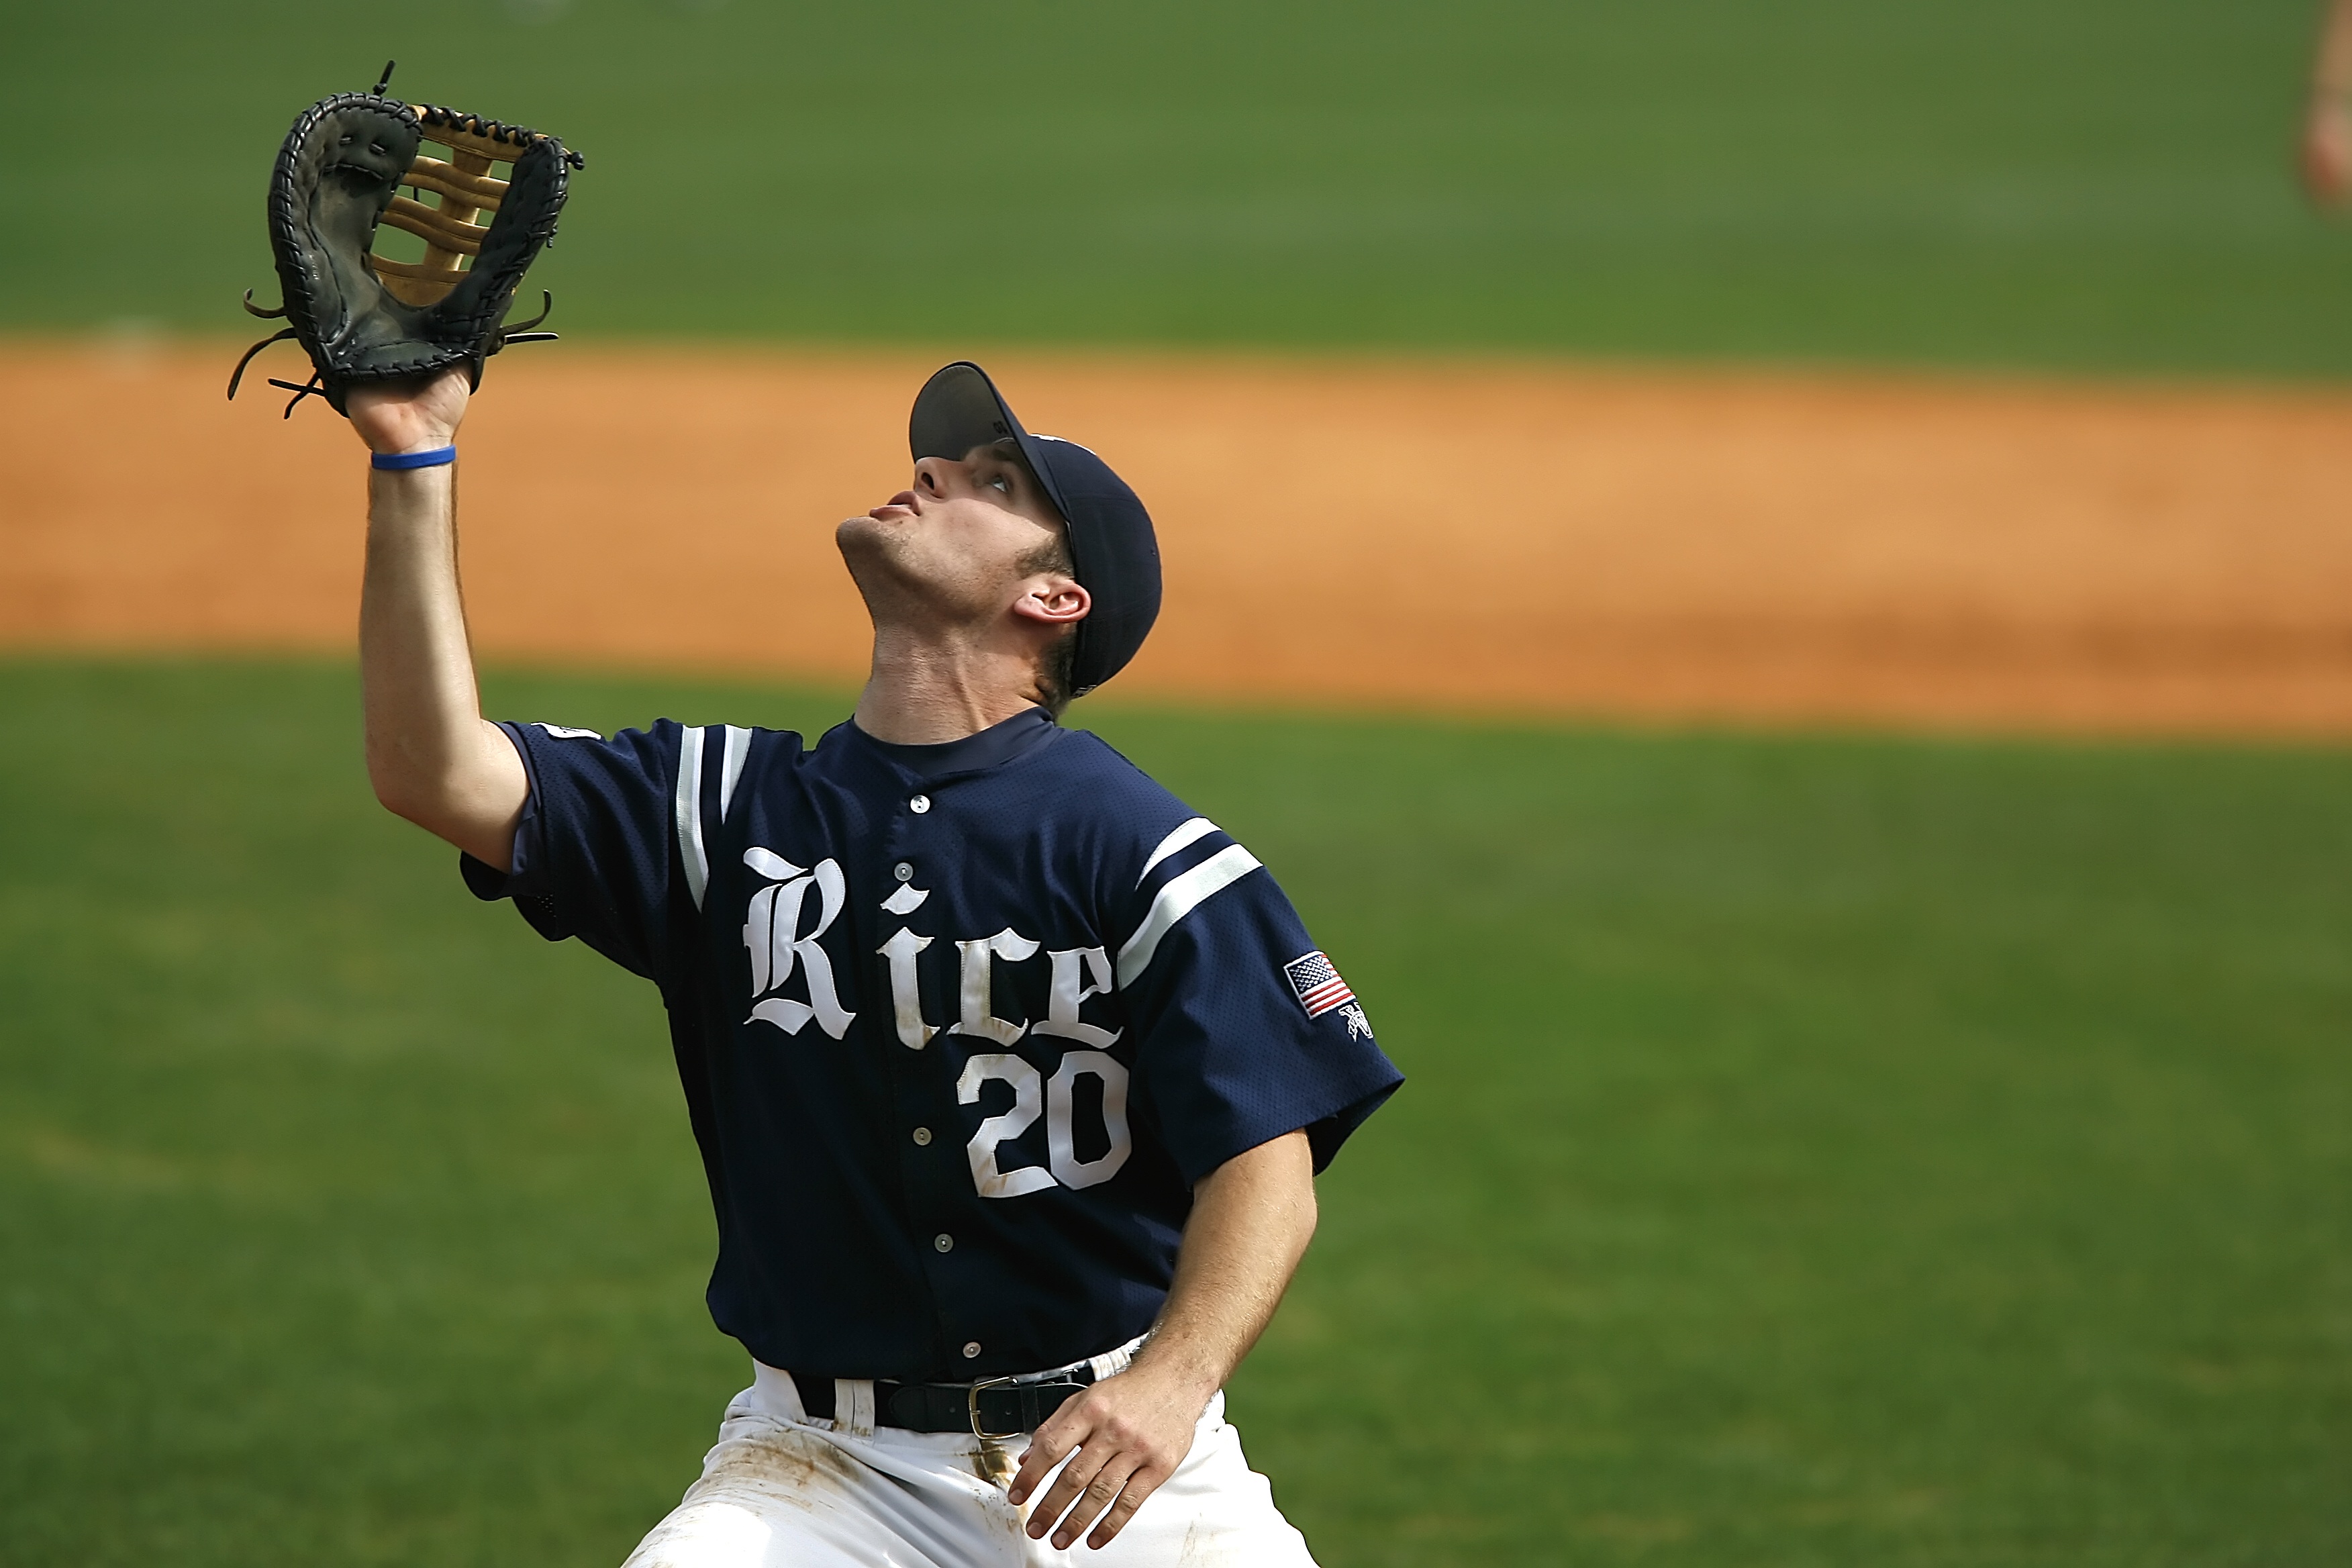
baseball, glove, sport, field, game, play, male, athletic, action, playing, player, baseball field, pitch, competition, american, focus, sports, pitcher, baseball diamond, uniform, catching, competitive, catch, college, athlete, baseball player, determined, football player, ball game, fielding, team sport, infielder, pop up, college baseball, bat and ball games, baseball positions, college softball